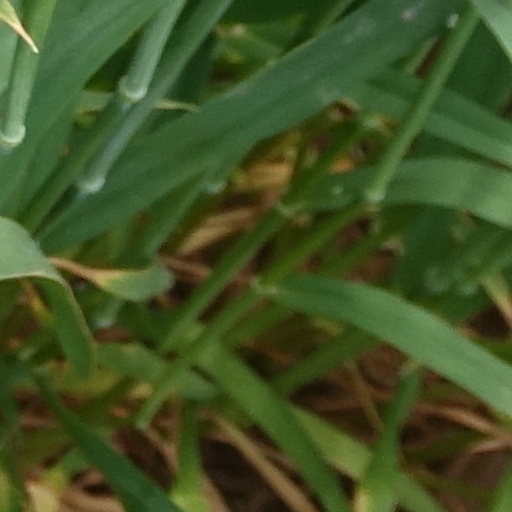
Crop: wheat